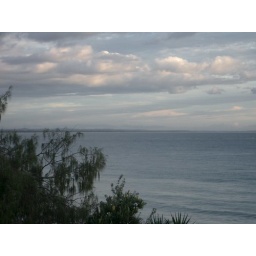
Nice ocean shot from our hotel balcony in Noosa